TNA Bound for Glory

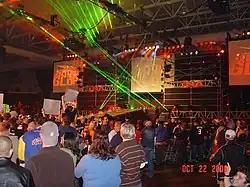
The 2006 set for Bound for Glory

Hailing from Plymouth, Michigan, at the Compuware Sports Arena on October 22, 2006, TNA held the second annual Bound for Glory event, where it featured eight professional wrestling matches. Like the previous year's incarnation, another 30-minute pre-show was featured before the event, with Bobby Roode, who was accompanied by Traci, defeating Lance Hoyt on the telecast. Approximately 3,600 people were in attendance for the event, which was 900 people less than the maximum capacity of the Compuware Sports Arena. All three of TNA's active championships at the time were defended at the event. All three championships changed hands at the event, making this event the only time in TNA history that all have changed hands in one night. The main event on the card was Jeff Jarrett defending the NWA World Heavyweight Championship against Sting in a Title vs. Career match with Kurt Angle as the Special Outside Enforcer; Sting won the encounter to become the new champion. The TNA X Division Championship was also defended by Senshi against Chris Sabin, which Sabin won to win the title. The last championship match was a Six Sides of Steel cage match for the NWA World Tag Team Championship, in which A.J. Styles and Christopher Daniels lost the championship to Homicide and Hernandez of The Latin American Exchange; the ring was surrounded by a steel cage in this match. There were several matches featured on the event's undercard: an 8 Mile Street Fight resulting in a victory for Christian Cage over Rhino; and Samoa Joe defeating Brother Runt, Raven, and Abyss, who was accompanied by James Mitchell, in a Monster's Ball match with Jake Roberts as the Special Guest Referee.